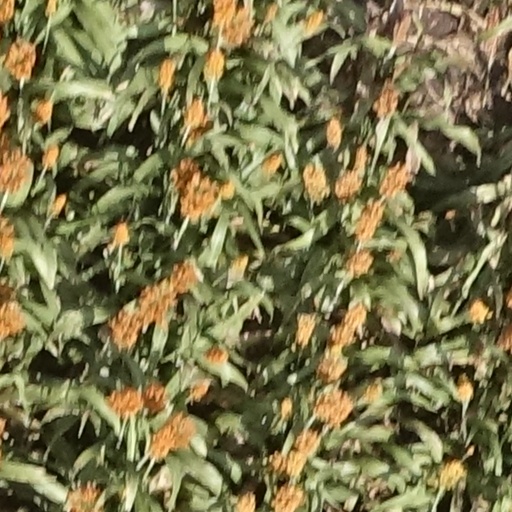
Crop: sorghum